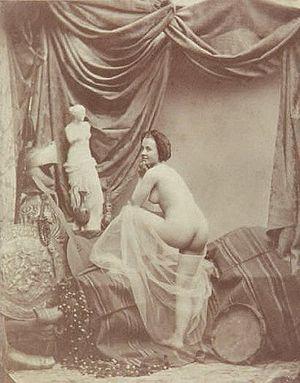
Étude de nu à la Vénus de Milo, Mademoiselle Hamély
Bruno Auguste Braquehais, né le 28 janvier 1823 à Dieppe en Seine-Maritime et mort le 13 février 1875 à La Celle-Saint-Cloud en Île-de-France est un photographe français sourd muet.